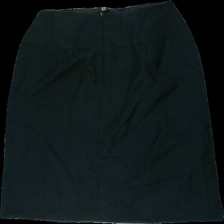
View: back
Type: Skirt
Category: Ladies
Brand: Missing
Colors: Black
Material: 61% polyester, 39% cotton
Cut: Regular
Season: All
Price range: <50
Recommended usage: Export